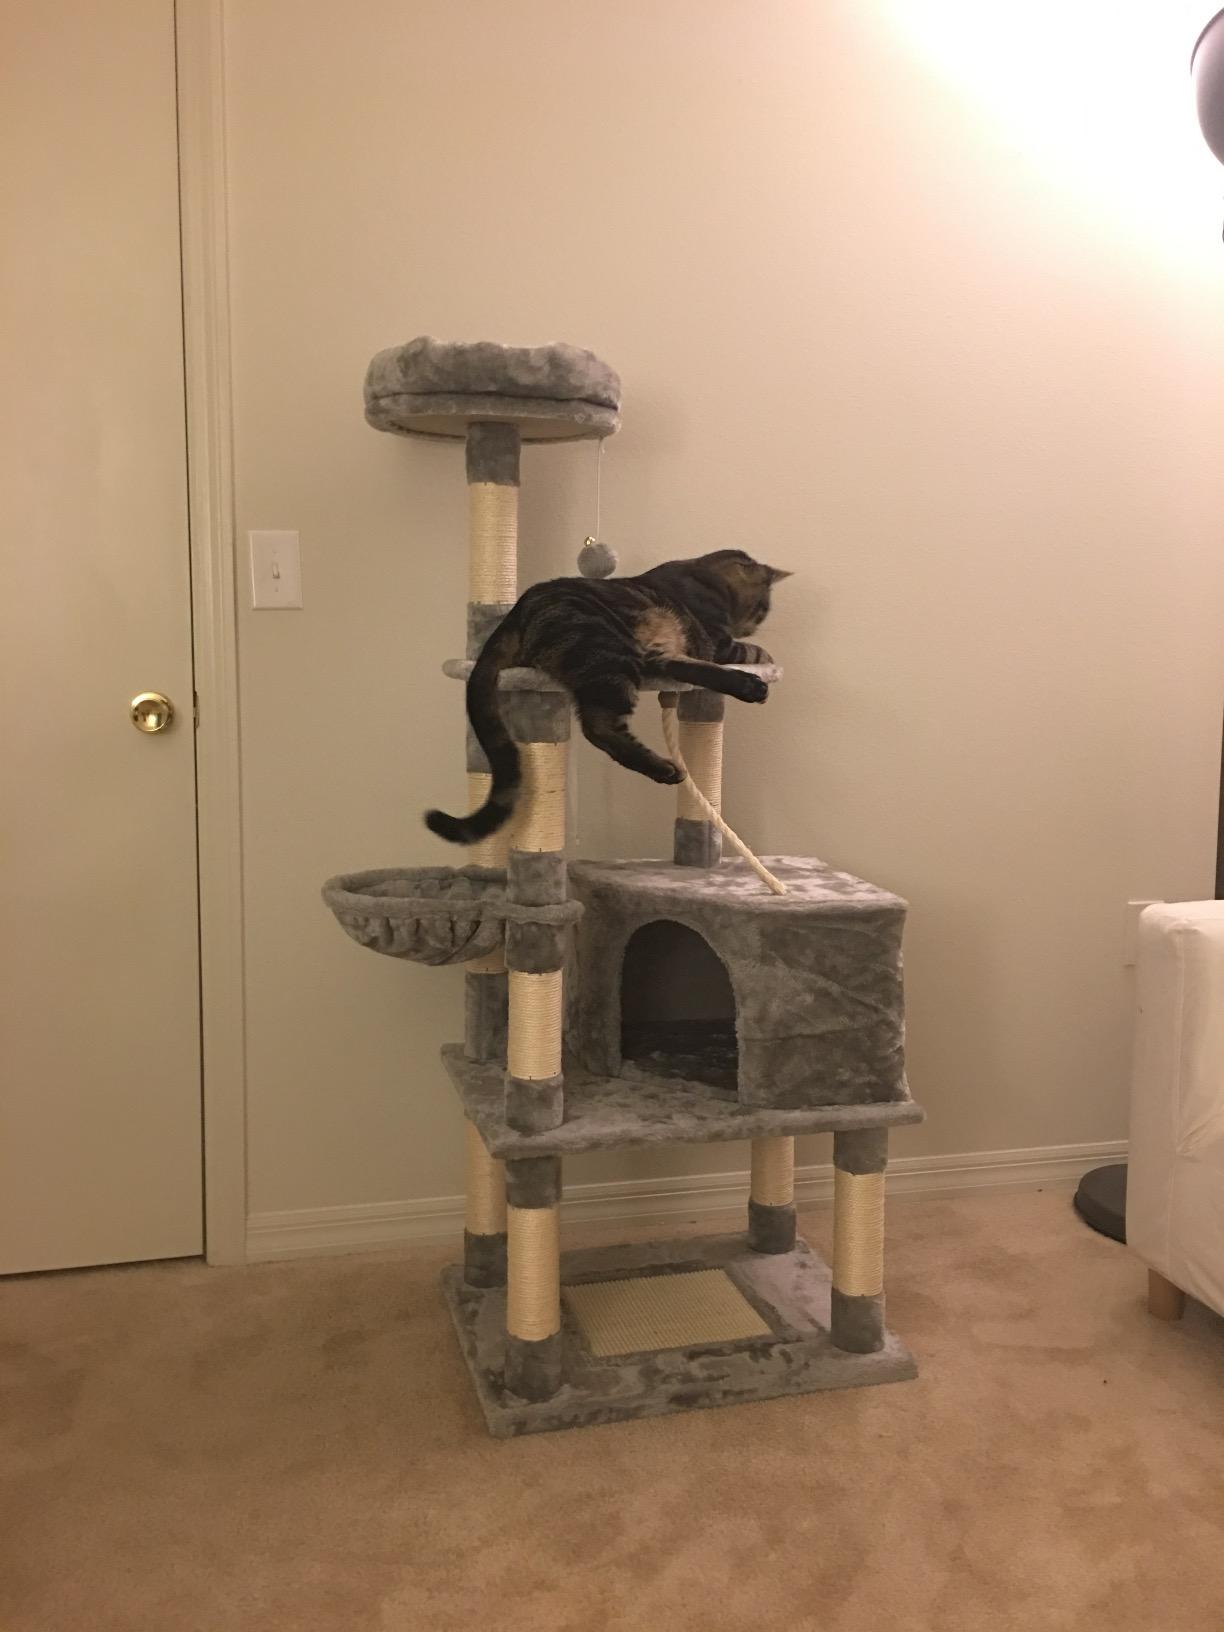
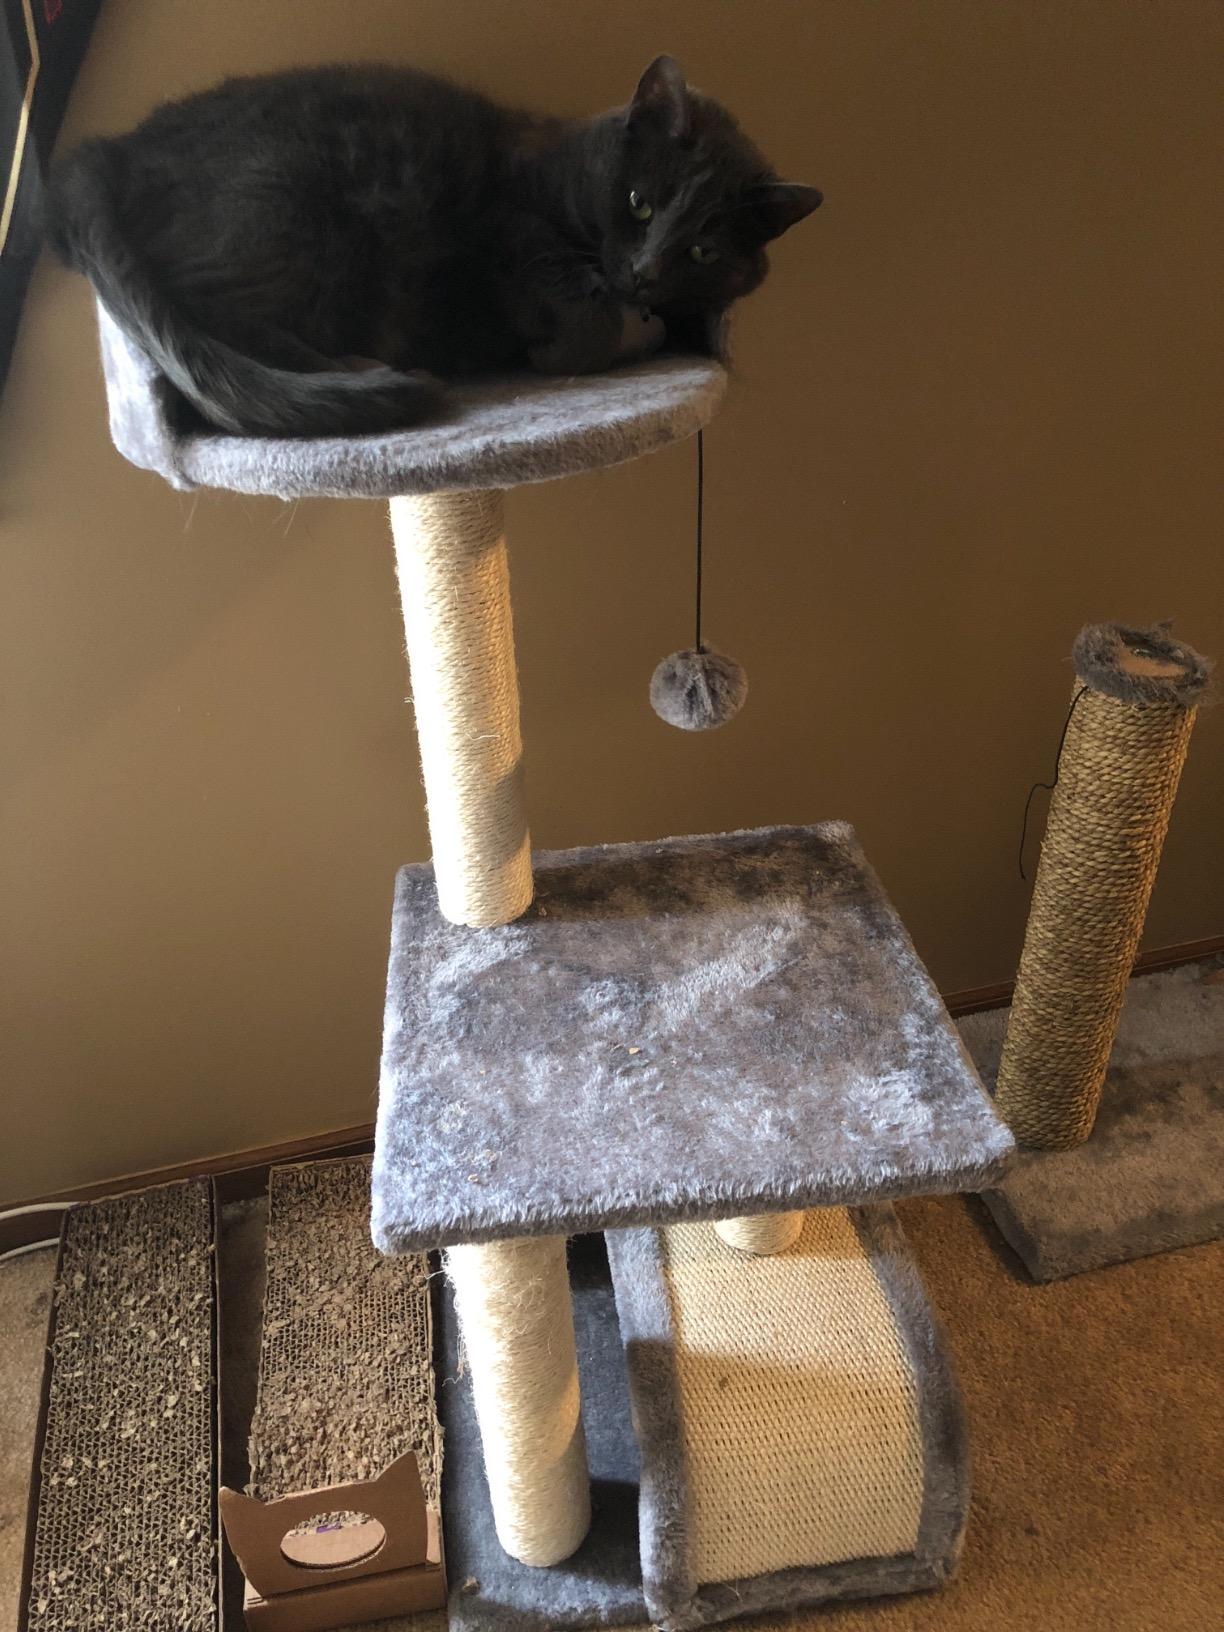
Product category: items_cat tree
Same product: no